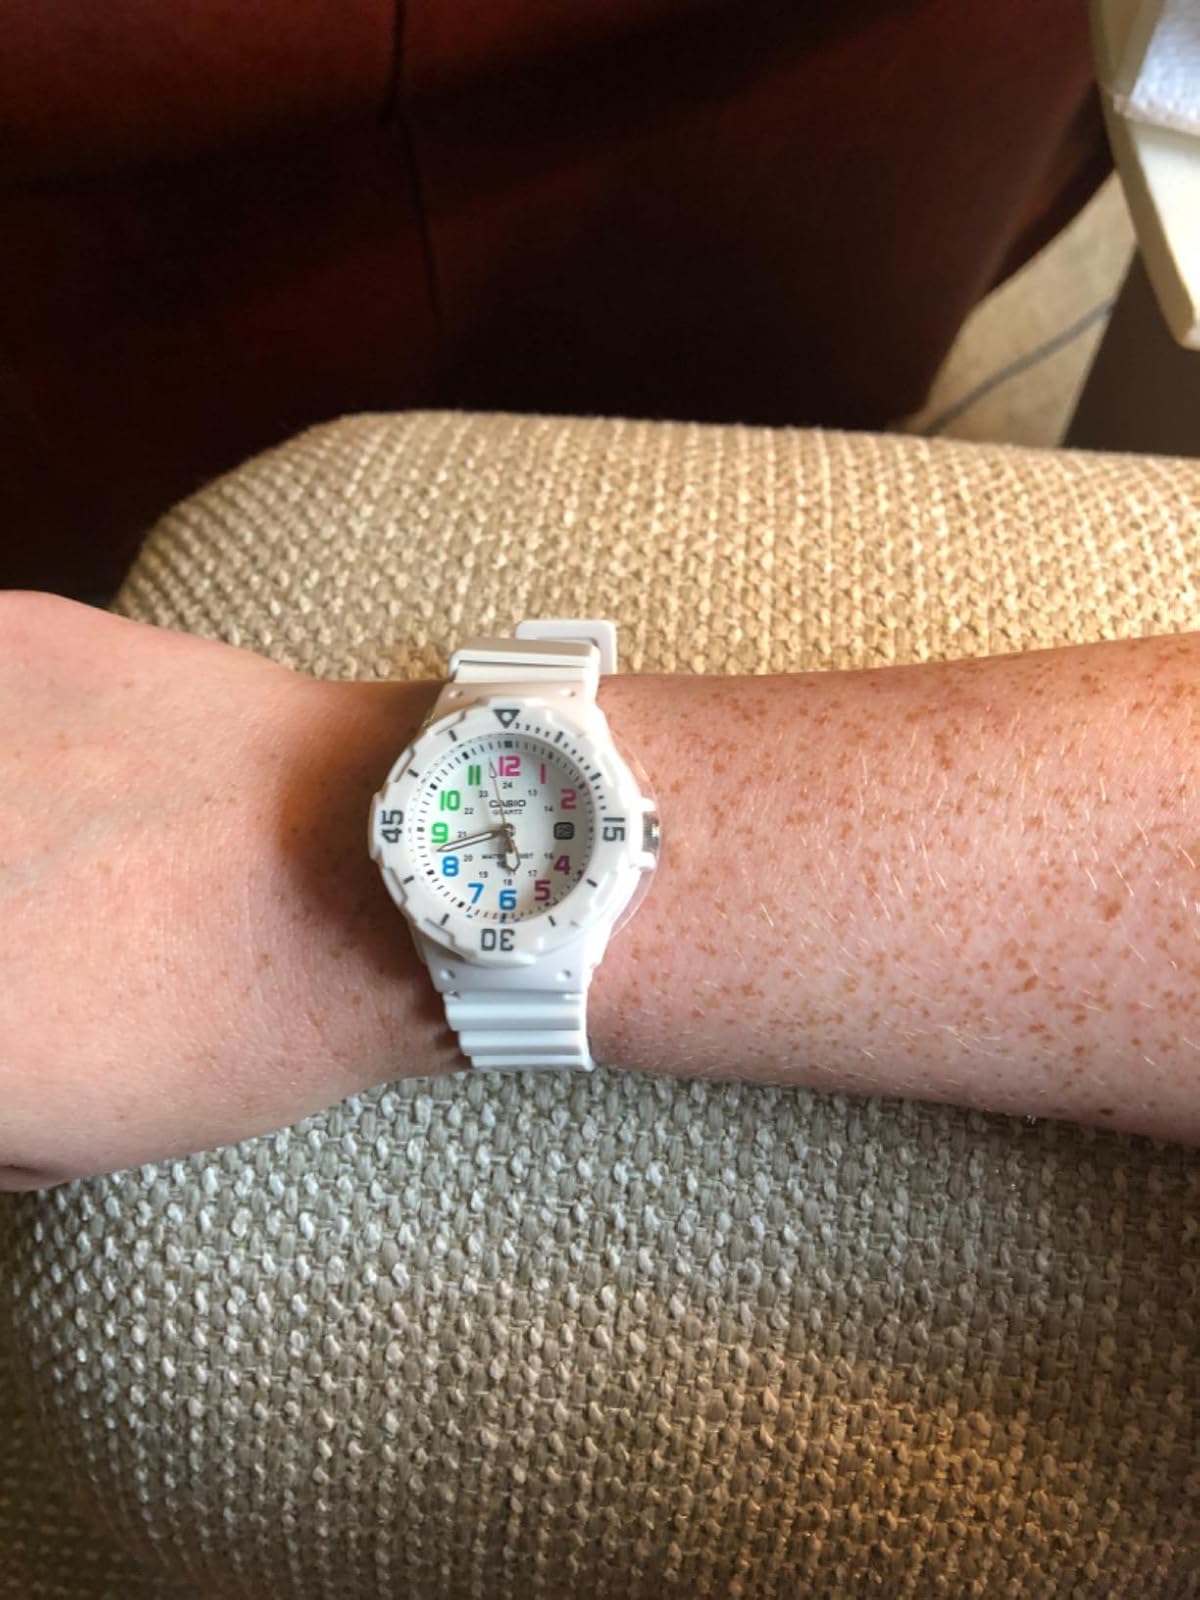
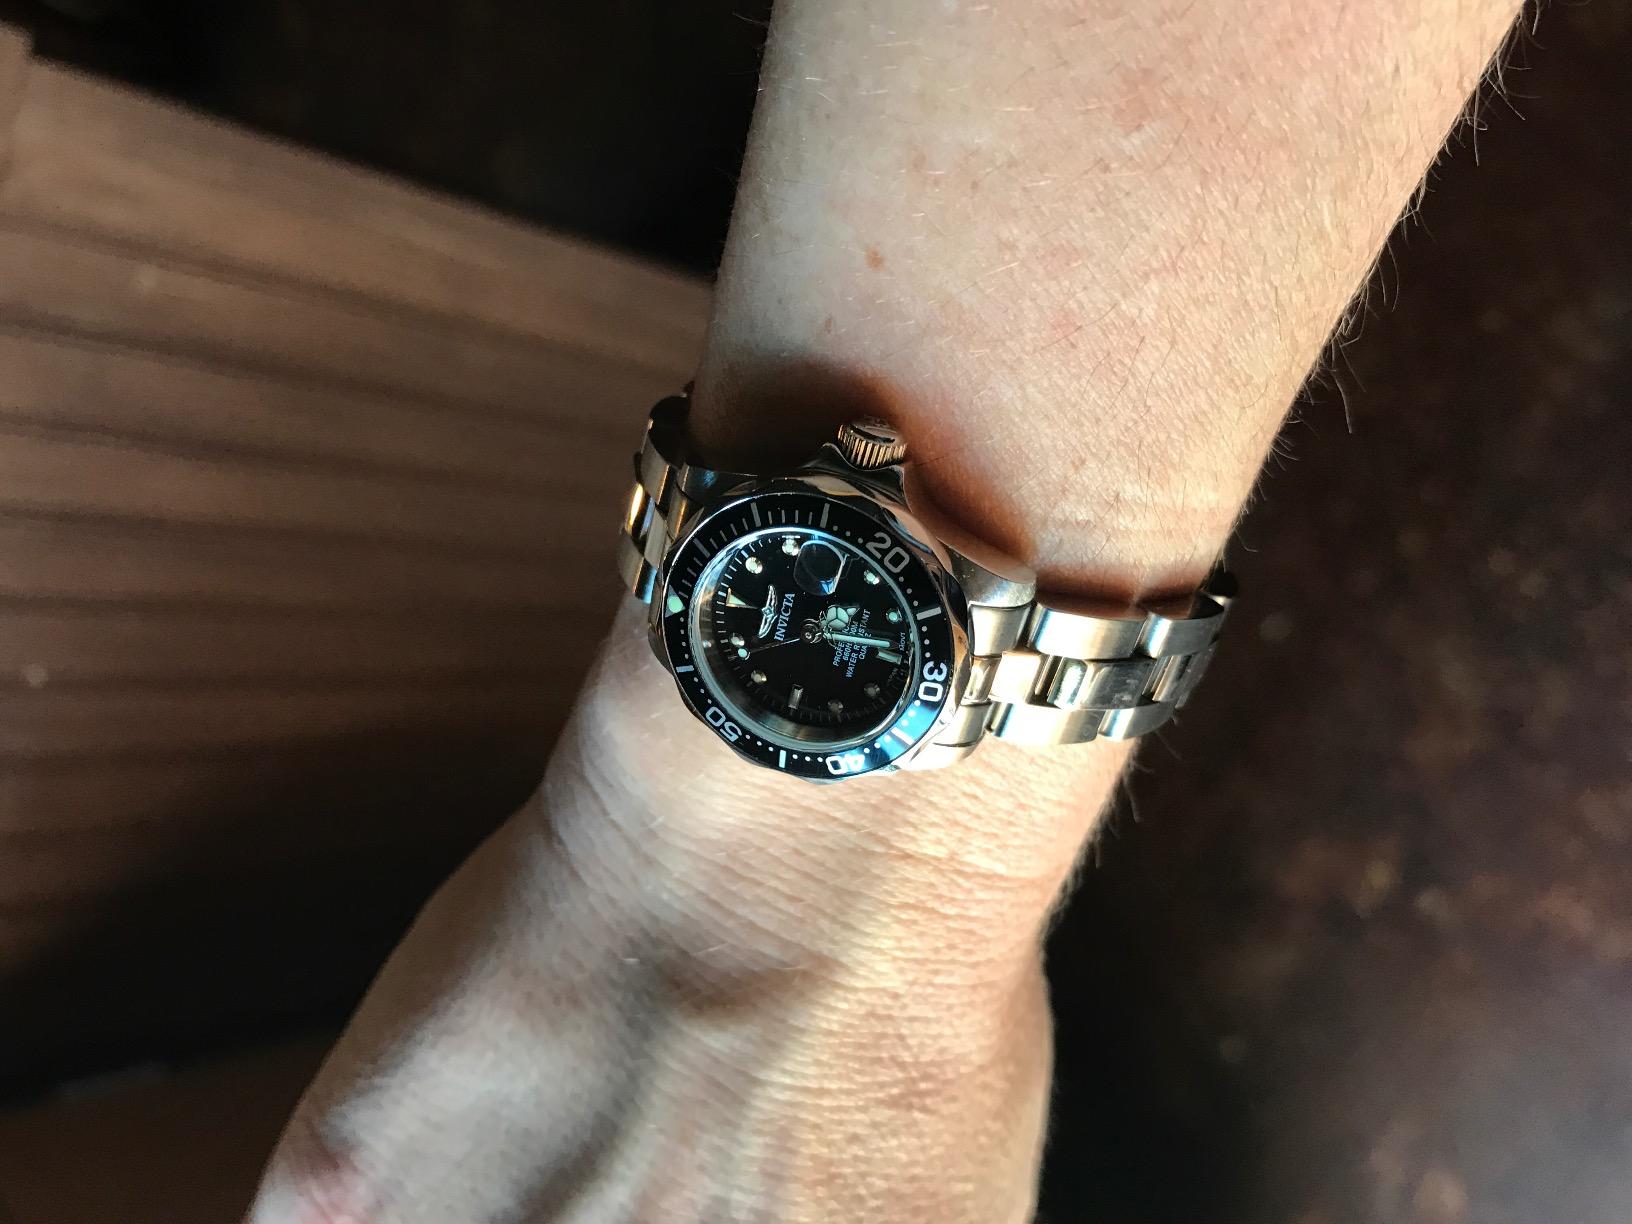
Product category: accessories_watch
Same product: no